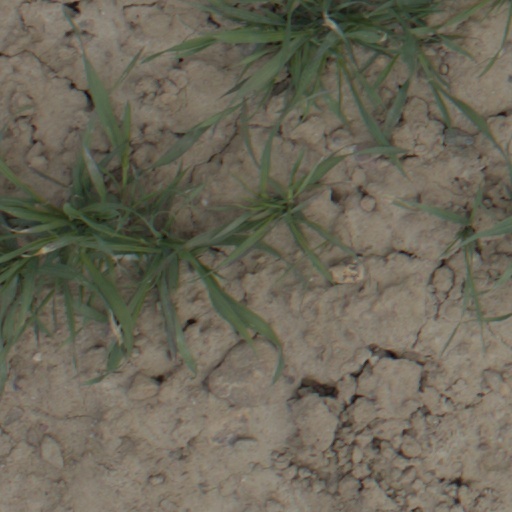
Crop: wheat